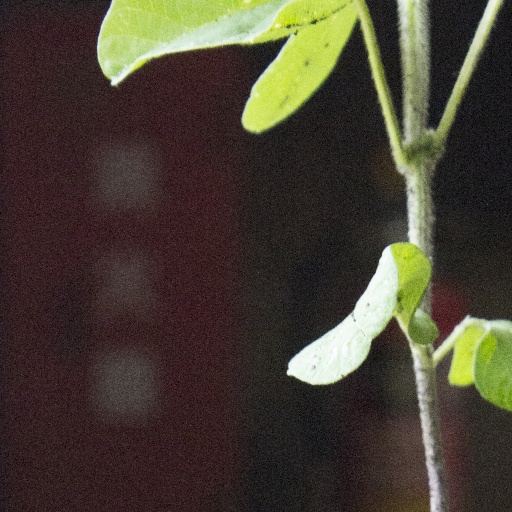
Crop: soybean